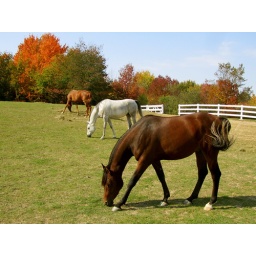
Although they lined up nicely, these horses were much more interested in eating than smiling for the camera.